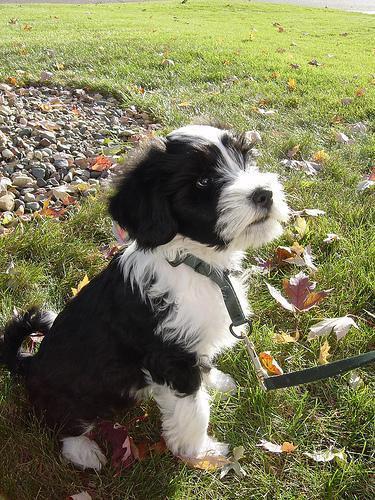
Tibetan_terrier